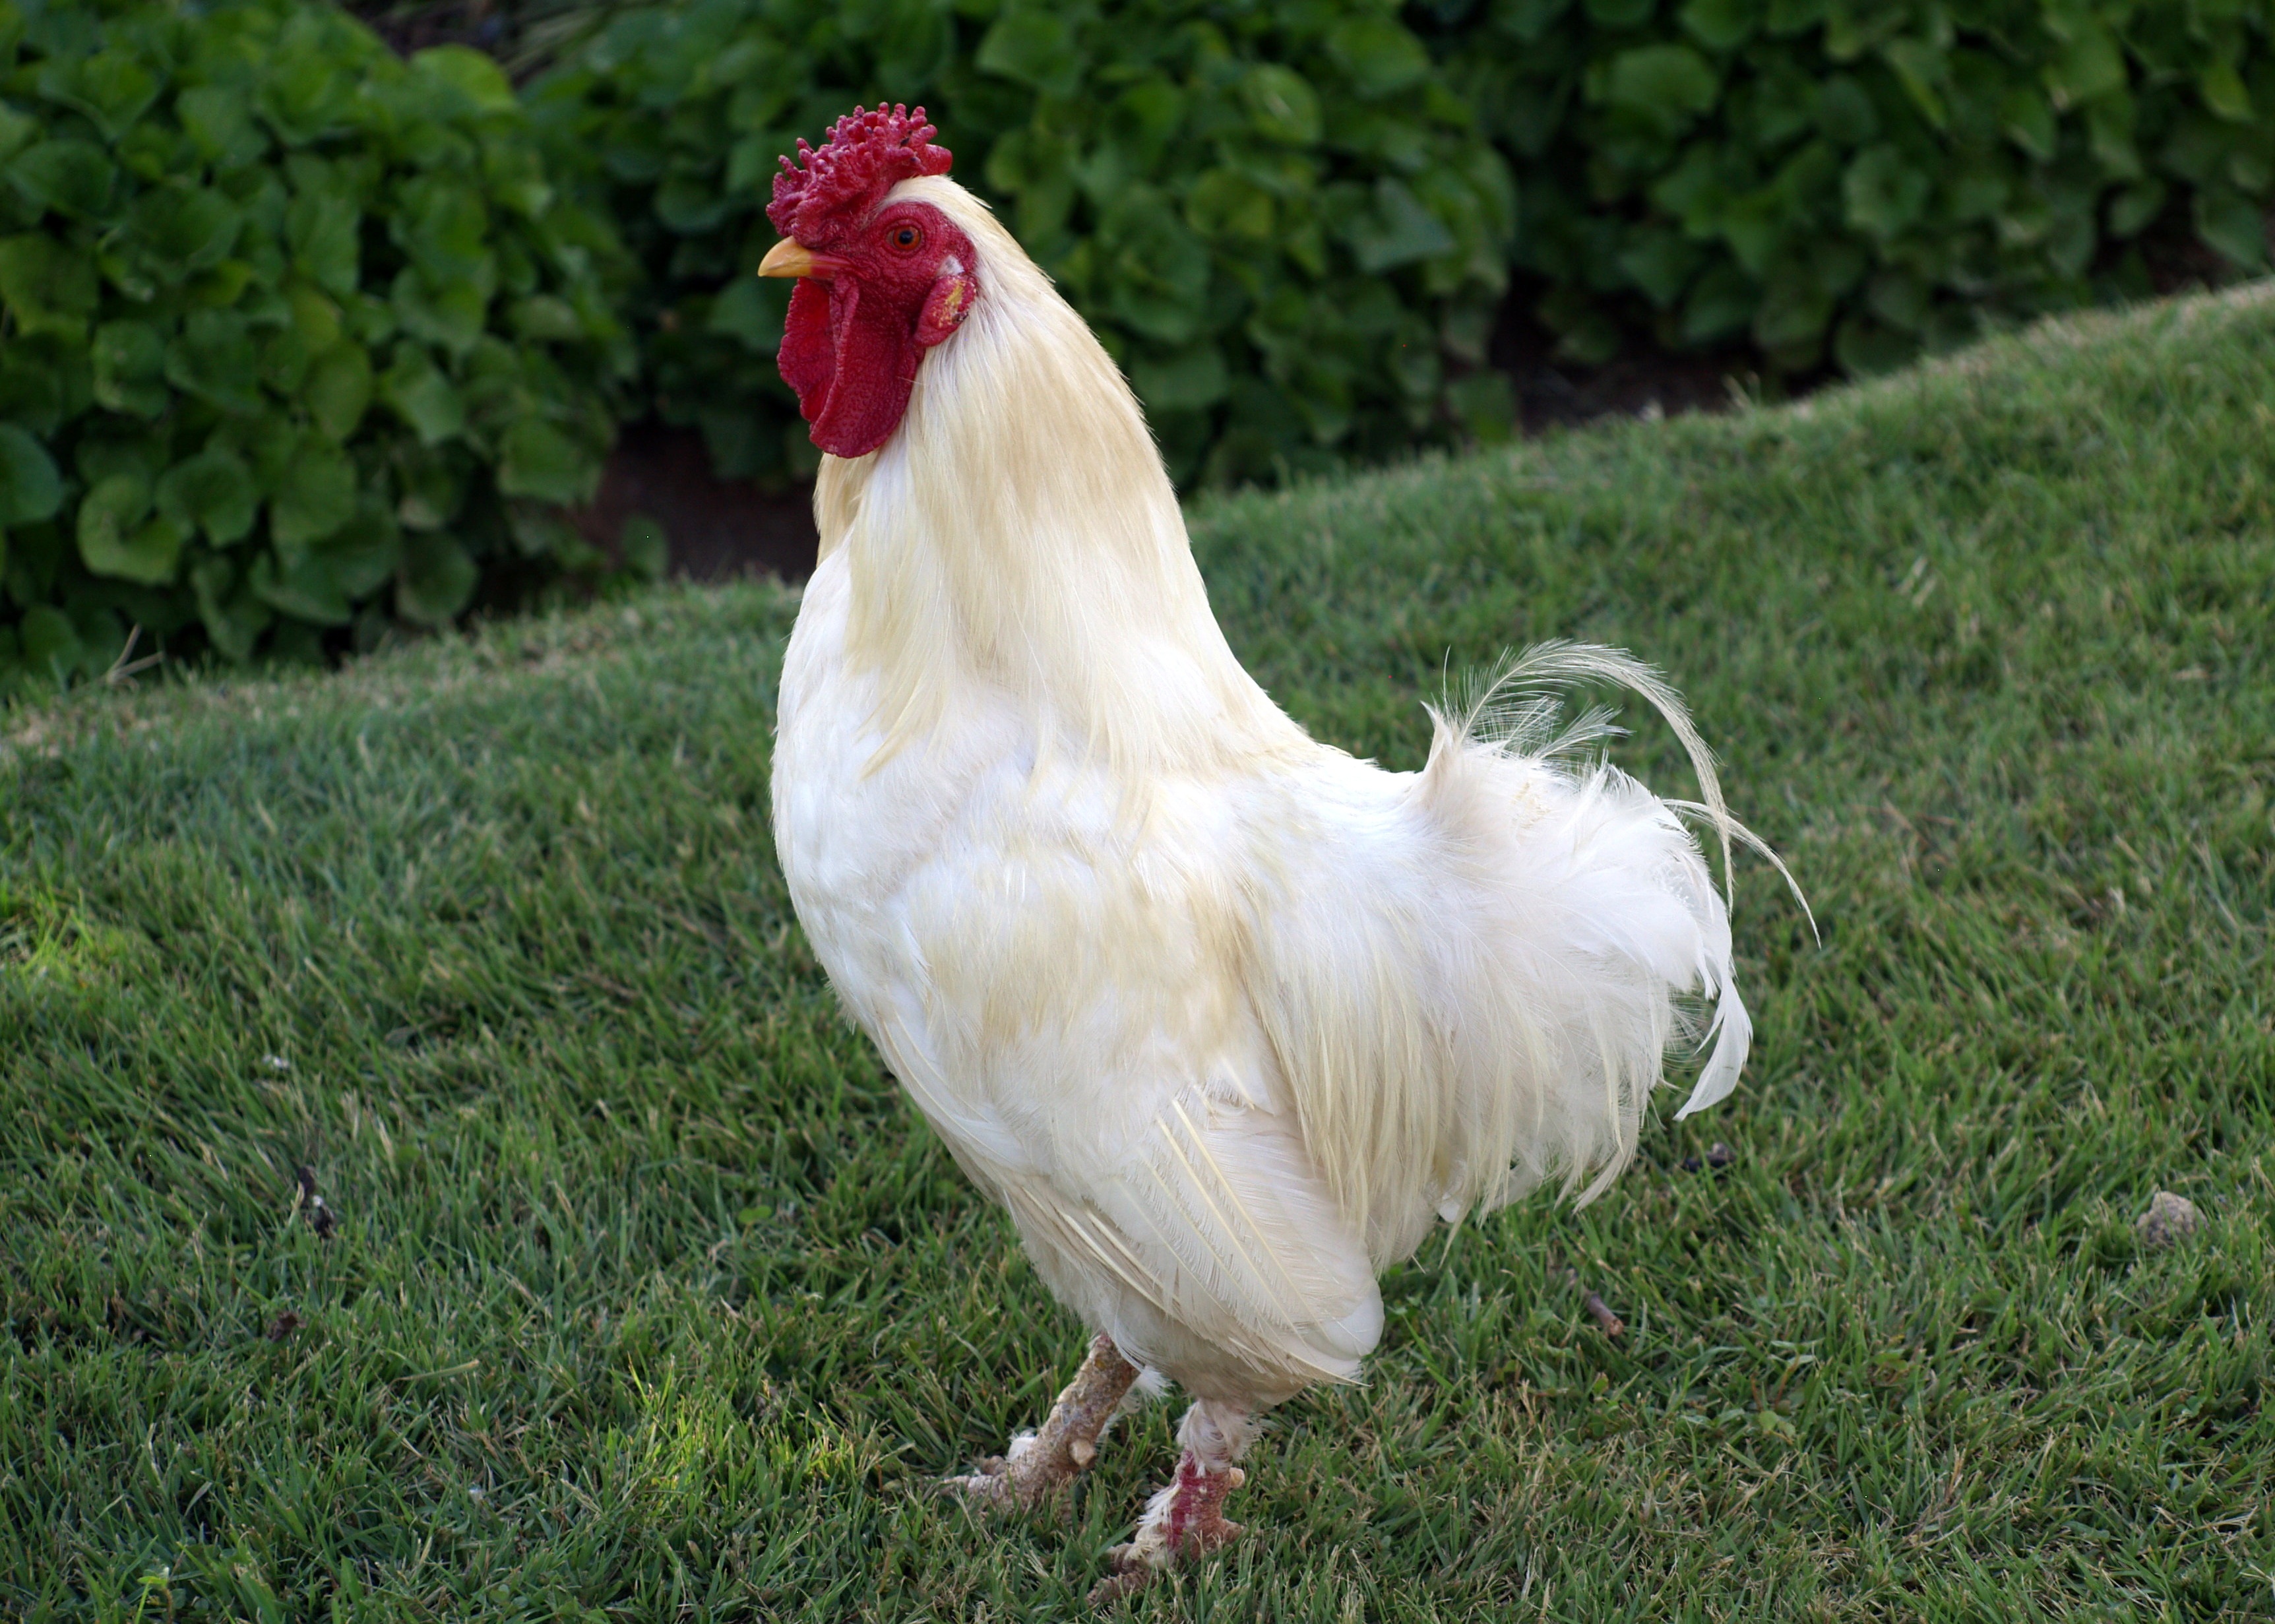
bird, beak, livestock, agriculture, chicken, fowl, fauna, rooster, poultry, hen, galliformes, vertebrate, phasianidae